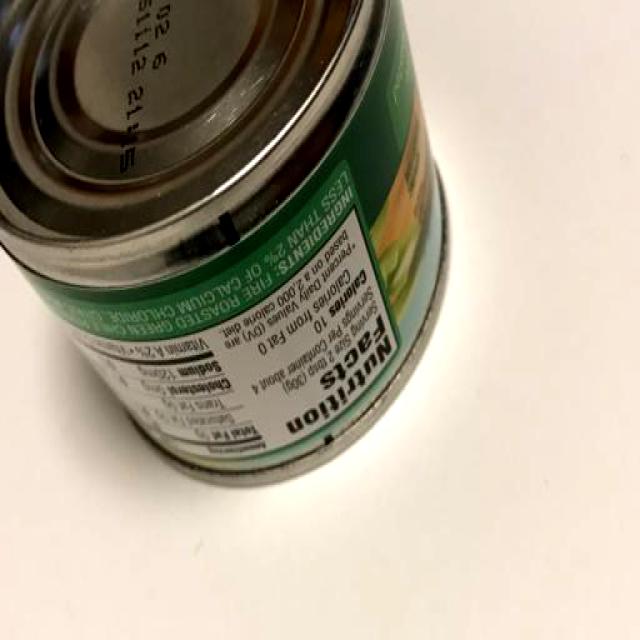
Label: Metal